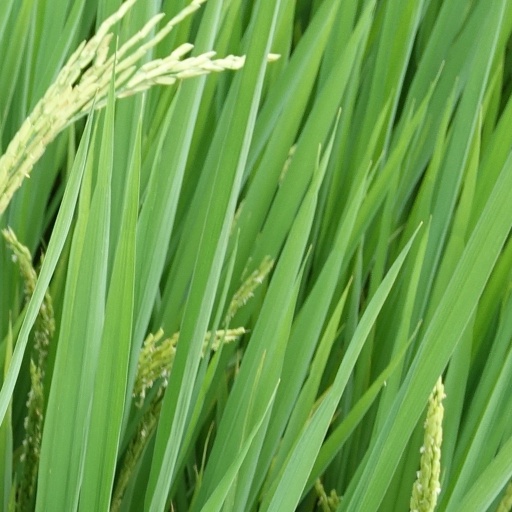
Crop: rice